Postage stamps and postal history of Lebanon

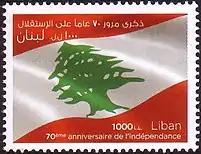

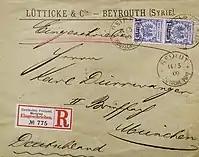
A German postal cover sent from the German postal office in Beirut on 14 May 1900

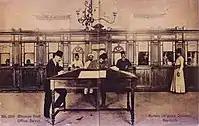
Beirut Ottoman Post Office 1900s

This is a survey of the postage stamps and postal history of Lebanon, formerly known as Liban.